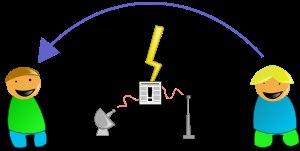
Un moyen de communication est un support qui permet la diffusion d'informations. Les moyens de communication permettent de transmettre un message. À partir du xxᵉ siècle, les nouvelles technologies de l'information et de la communication, sont apparues et ont permis de créer de nombreux moyens de communication entre êtres humains. Ainsi, le Web 2.0 est un réseau qui permet une nouvelle forme d'interactivité entre internautes. Les êtres humains peuvent communiquer à travers la voix, des photos, des textes, des vidéos, une image…
La théorie de l'information, sans précision, est le nom usuel désignant la théorie de l'information de Shannon, qui est une théorie probabiliste permettant de quantifier le contenu moyen en information d'un ensemble de messages, dont le codage informatique satisfait une distribution statistique précise. Ce domaine trouve son origine scientifique avec Claude Shannon qui en est le père fondateur avec son article A Mathematical Theory of Communication publié en 1948.
La communication est l'ensemble des interactions avec autrui qui transmettent une quelconque information. On distingue la communication interpersonnelle, la communication de groupe et la communication de masse, c'est-à-dire de l'ensemble des moyens et techniques permettant la diffusion du message d'une organisation sociale auprès d'une large audience.
La fuite d'information, appelée aussi fuite de données, peut provenir soit d'une déperdition soit d'une divulgation inopportune de données, ce qui met en cause la sécurité matérielle et juridique de l'information.